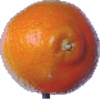
Label: tangelo